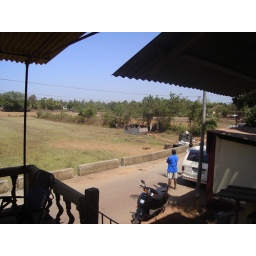
Saligao... building a wall near a road